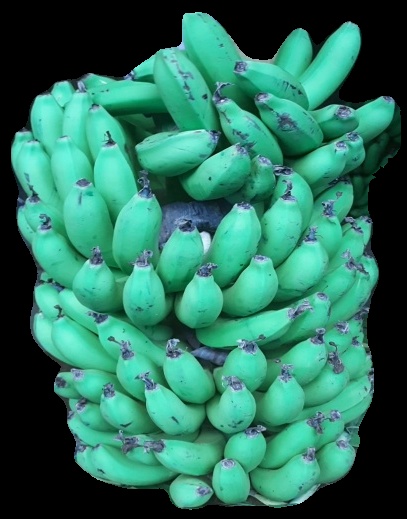
Variety: pachbale
Grade: grade1